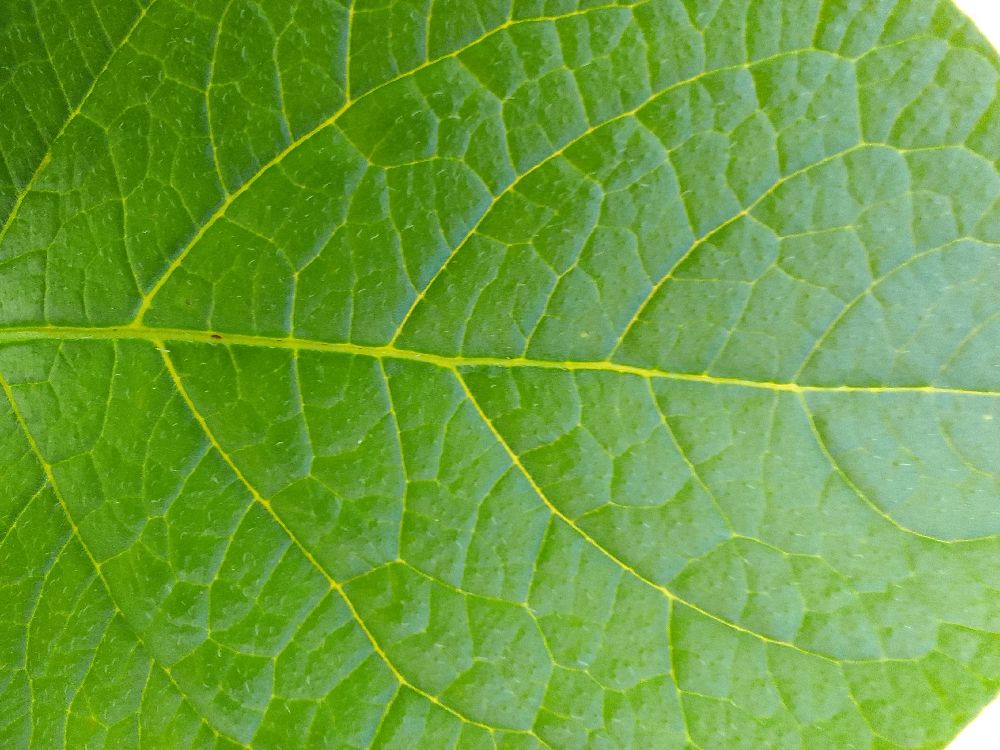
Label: Healthy